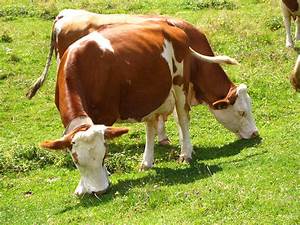
Label: cow